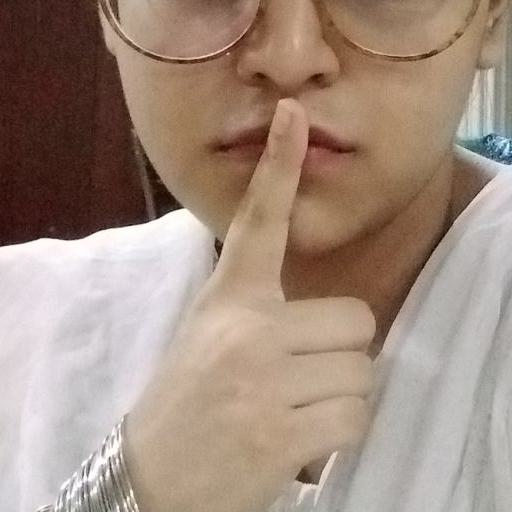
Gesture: mute